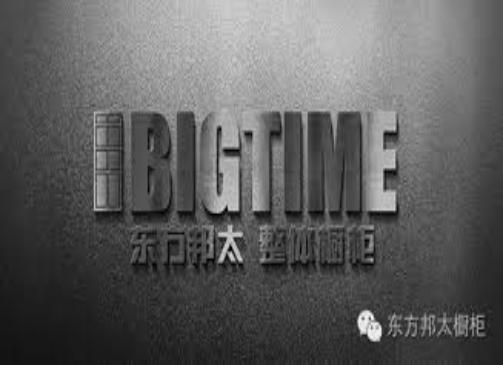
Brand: bigtime
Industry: Necessities